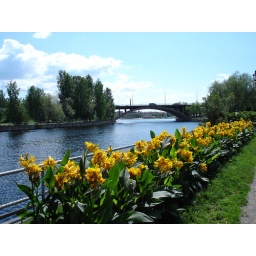
A bridge in Tampere with some nice yellow flowers in the foreground